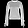
Label: Pullover